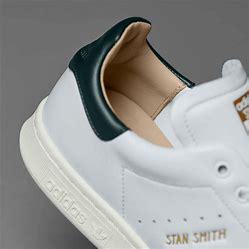
Brand: Adidas
Model: Stan Smith